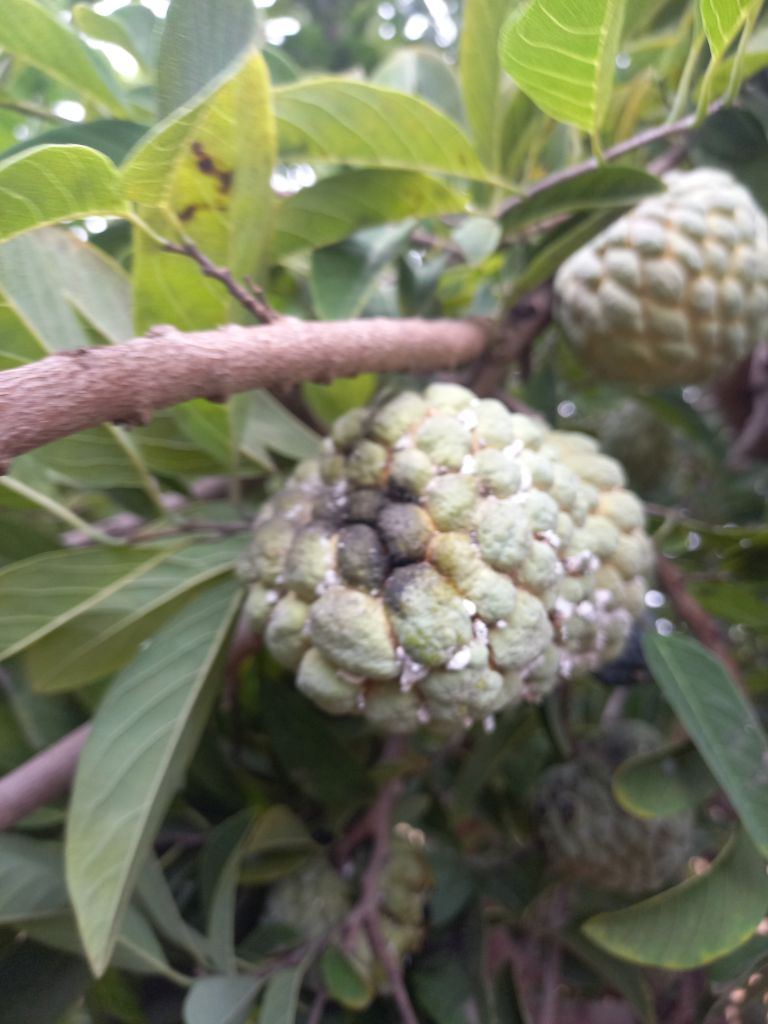
Disease label: Diplodia Rot